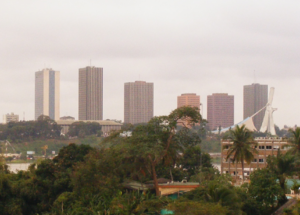
Vue de la cité administrative d'Abidjan depuis Cocody, en octobre 2009.
La cité administrative d'Abidjan est un ensemble de tours de bureaux, destinées à abriter l'administration ivoirienne au sein de l'ancienne capitale politique, Abidjan. Édifiée au cours des années 1970 et 1980 par l’État ivoirien, dans le cadre d'un projet de rassemblement des administrations, la cité se trouve à l'extrême nord de la commune du Plateau. Les dernières tours ont été achevées en 1984.